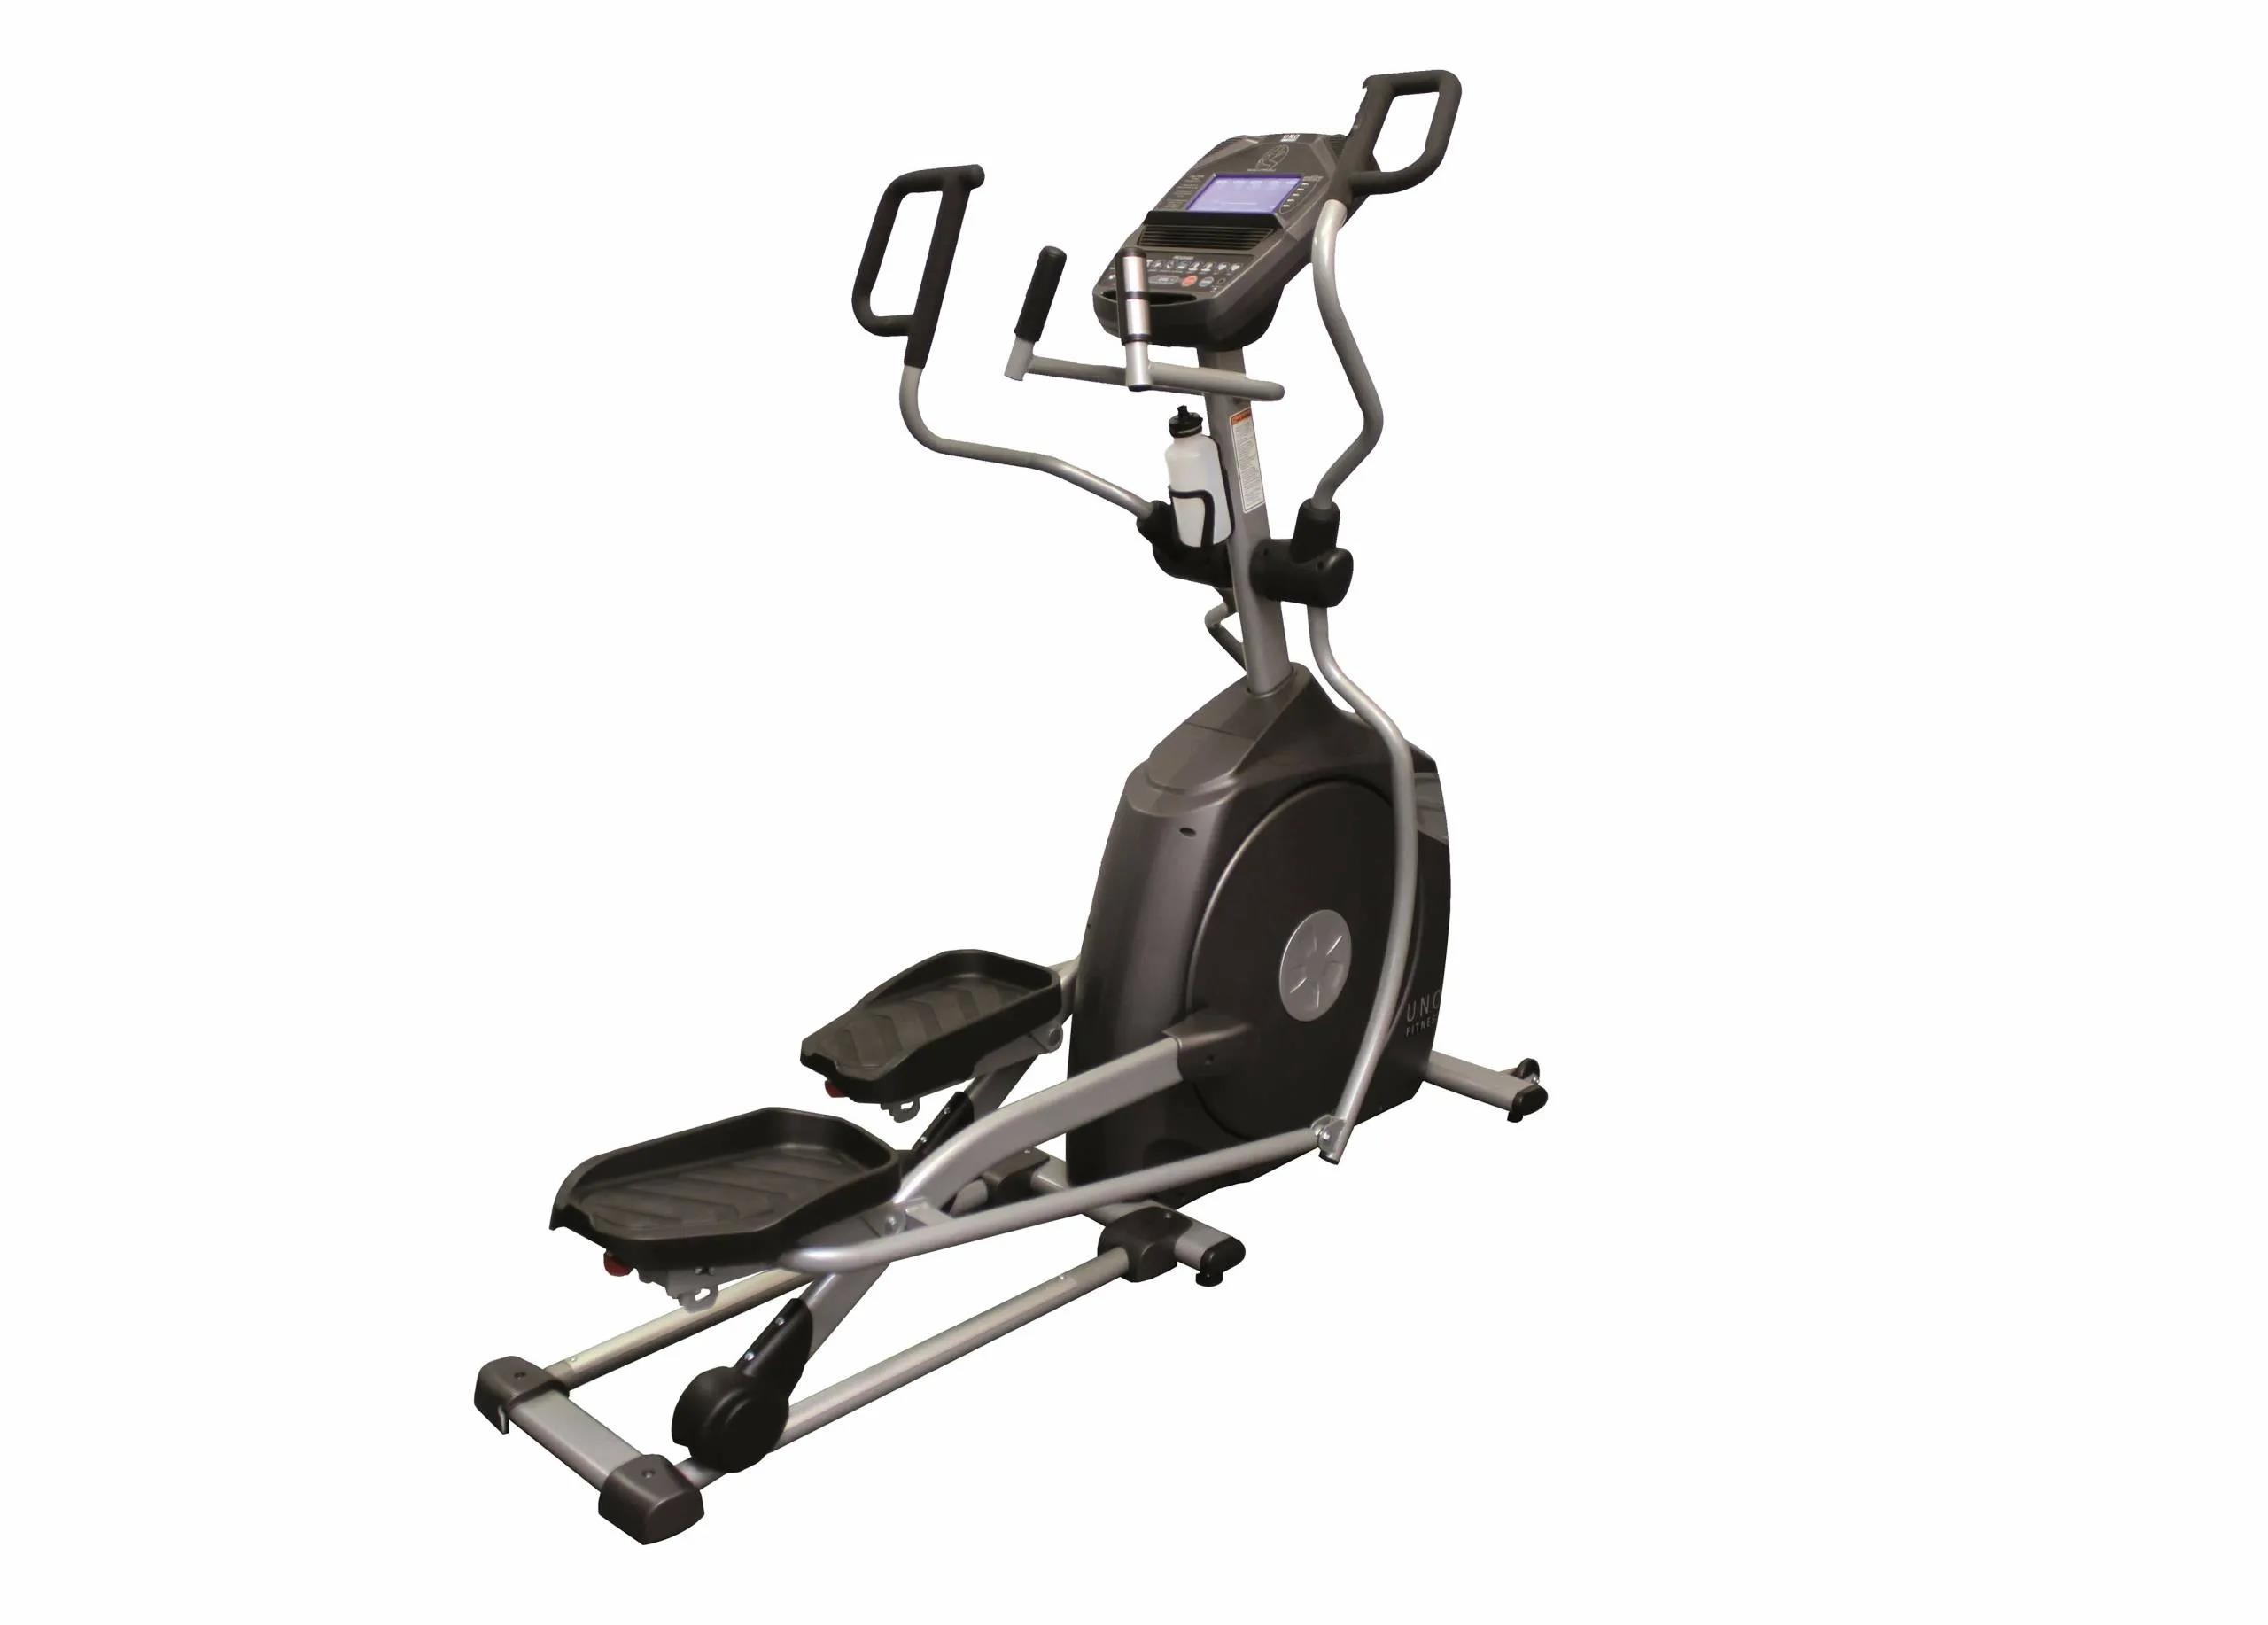
UNO Fitness XE 5.0  Crosstrainer
UNO Fitness XE 5.0 Crosstrainer Der neue Crosstrainer XE 5.0 von U.N.O. FITNESS benötigt wie das Modell XE 5.1 nur noch zwei Zentimeter Abstand zwischen den Pedalen - und ermöglicht damit ergonomische und absolut gelenkschonende Bewegungen. Eine weitere Neuheit sind die Multi-Positions-Griffe, die für jede Körpergröße die ideale Höhe bieten. Wer die Griffposition verändert, trainiert zudem verschiedene Muskelanteile im Rücken und fordert den Körper immer wieder neu heraus. Der Widerstand lässt sich bequem direkt am Griff verstellen, ohne das Training zu unterbrechen. Zielgruppe Vom Trainings-Einsteiger bis zum Trainings-Profi, ideal für den Einsatz in Fitness- und Reha-Studios, Hotels, Vereinen oder Privathaushalten Konsole Anzeige: Kalorienverbrauch, Herzfrequenz, Geschwindigkeit, Trainingszeit, Profil, zurückgelegter Strecke, Level und Drehzahl, Herzfrequenz als farbiges Balkendiagramm - für exakte Trainingssteuerung auf einen Blick Display: 7,5 Zoll Blue-Backlight Display/ LED Figur - perfekter Kontrast, Display auch bei Sonne gut ablesbar Trainingsprofile Fünf voreingestellte Programme - Cardio, Intervall, Hill, Fatburn und Kraft sorgen für Abwechslung beim Training Zwei Benutzerprogramme - um selbst erstellte Trainingsprofile komfortabel abzuspeichern Zwei HRC-Programme (Heart-Rate-Control) - um die Trainings-Herzfrequenz selbst vorzugeben Ausstattung Integrierte Handpulssensoren - liefern auch ohne Brustgurt einen Anhaltspunkt, wie hoch der Puls ist Telemetrischer Herzfrequenzempfänger - drahtlos exakte Anzeige der Herzfrequenz, funktioniert für alle gängigen Sender (Unsere Empfehlung für eine optimale Übertragung: Polar Brustgurt T34) Lautsprecher/ MP3 Anschluss - für die Lieblingssongs in optimaler Qualität Ventilator - sorgt für frische Luft beim schweißtreibenden Training Multi-Positions-Griffe - bieten die ideale Höhe für jede Körpergröße und ermöglichen das Training verschiedener Muskelanteile Energiesparend nach ERP2013 - kein stromfressender Stand-By-Modus, das Gerät schaltet sich automatisch vollständig ab Zwei Transportrollen - für problemlosen Positionswechsel Stellschrauben - zum einfachen Ausgleich von Bodenunebenheiten Ablagefach für Schlüssel, MP3-Player oder Handy Trinkflaschenhalterung inklusive Trinkflasche Technische Daten: Antriebssystem Poly-V-Riemenantrieb Bremssystem elektronisch gesteuerte Magnetbremse Gewicht Schwungscheibe 10,4 kg Q-Faktor 2 cm Schrittlänge 50 cm Widerstandsstufen 20 Regulierung Widerstand elektronisch Pulsmessung intergrierter Herzfrequnzempfänger, Handpulssensoren Benutzergewicht maximal 150 kg Maße (Länge x Breite x Höhe) 180 x 71 x 160 cm Gewicht Gerät 85 kg Stromversorgung 220-230V-DC12V/1.5A Neigungswinkel Trittflächen 3-fach verstellbar
Brand: U.N.O.
Category: Sporting Goods > Fitness & General Exercise Equipment > Cardio > Cardio Machines > Elliptical Trainers > Electromagnetic Elliptical Trainers